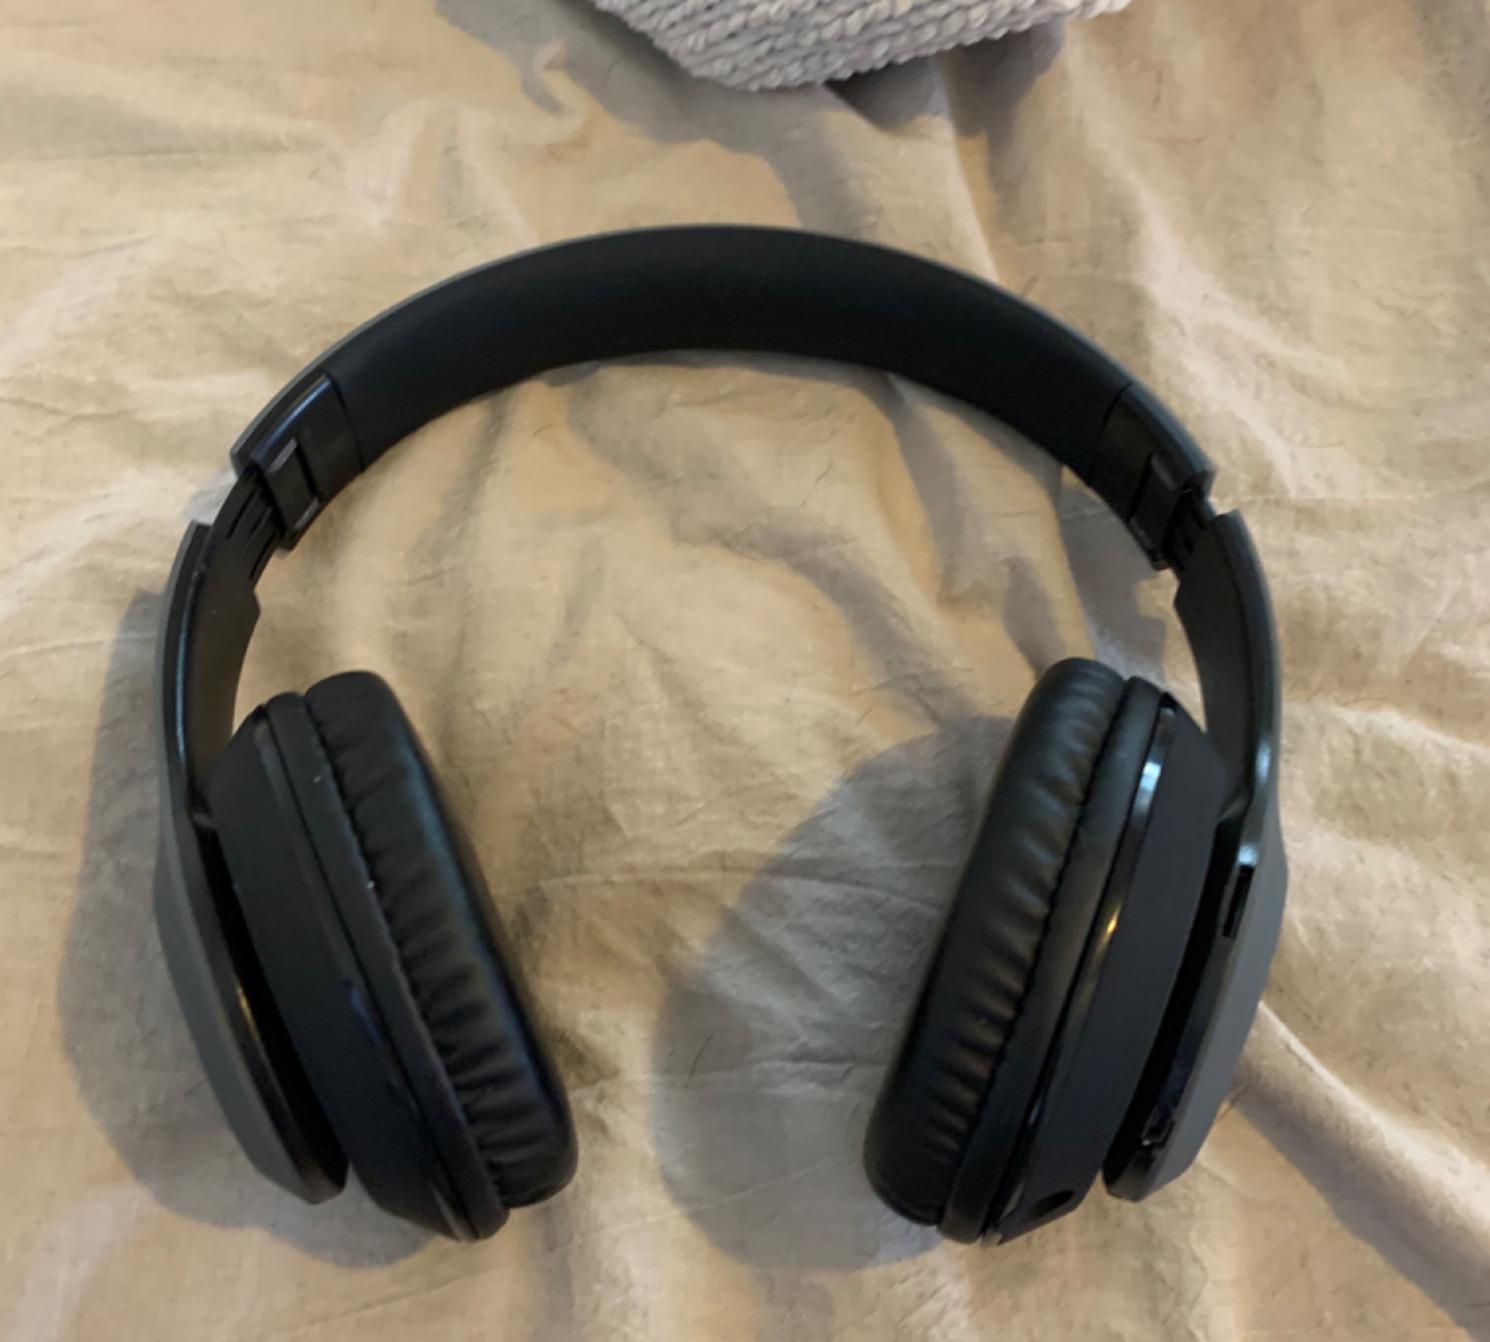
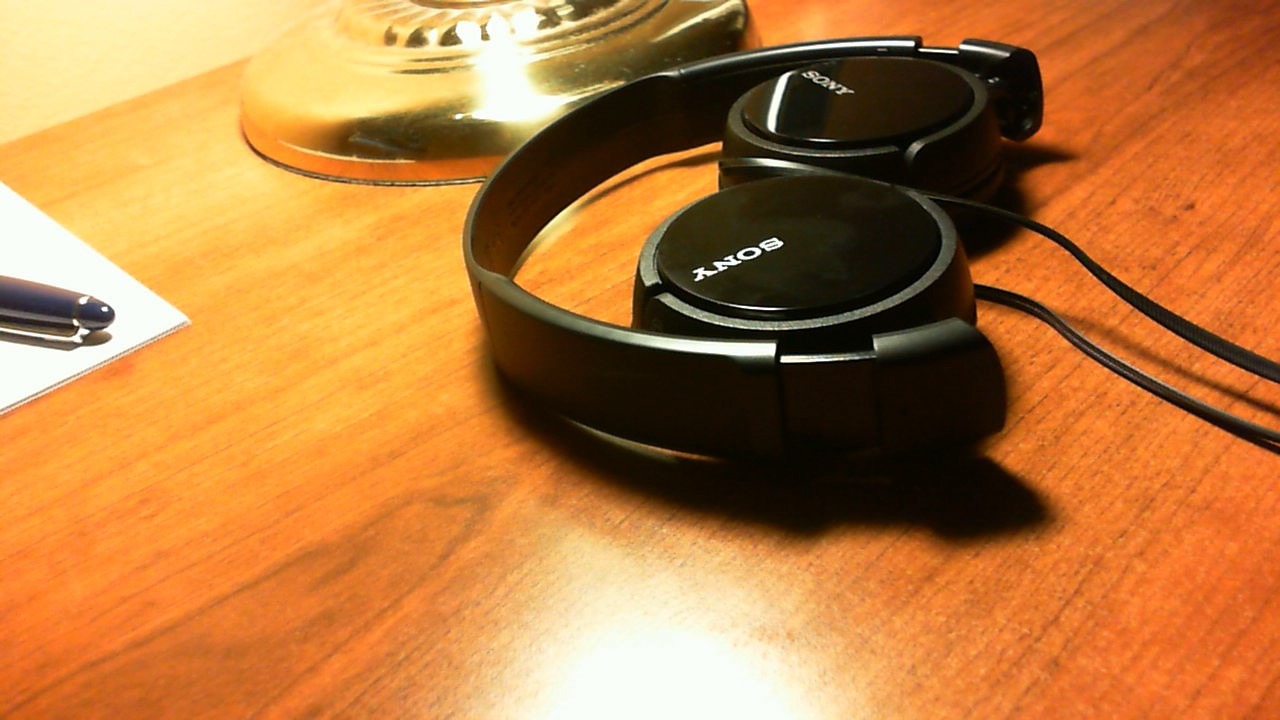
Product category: headphones
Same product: no